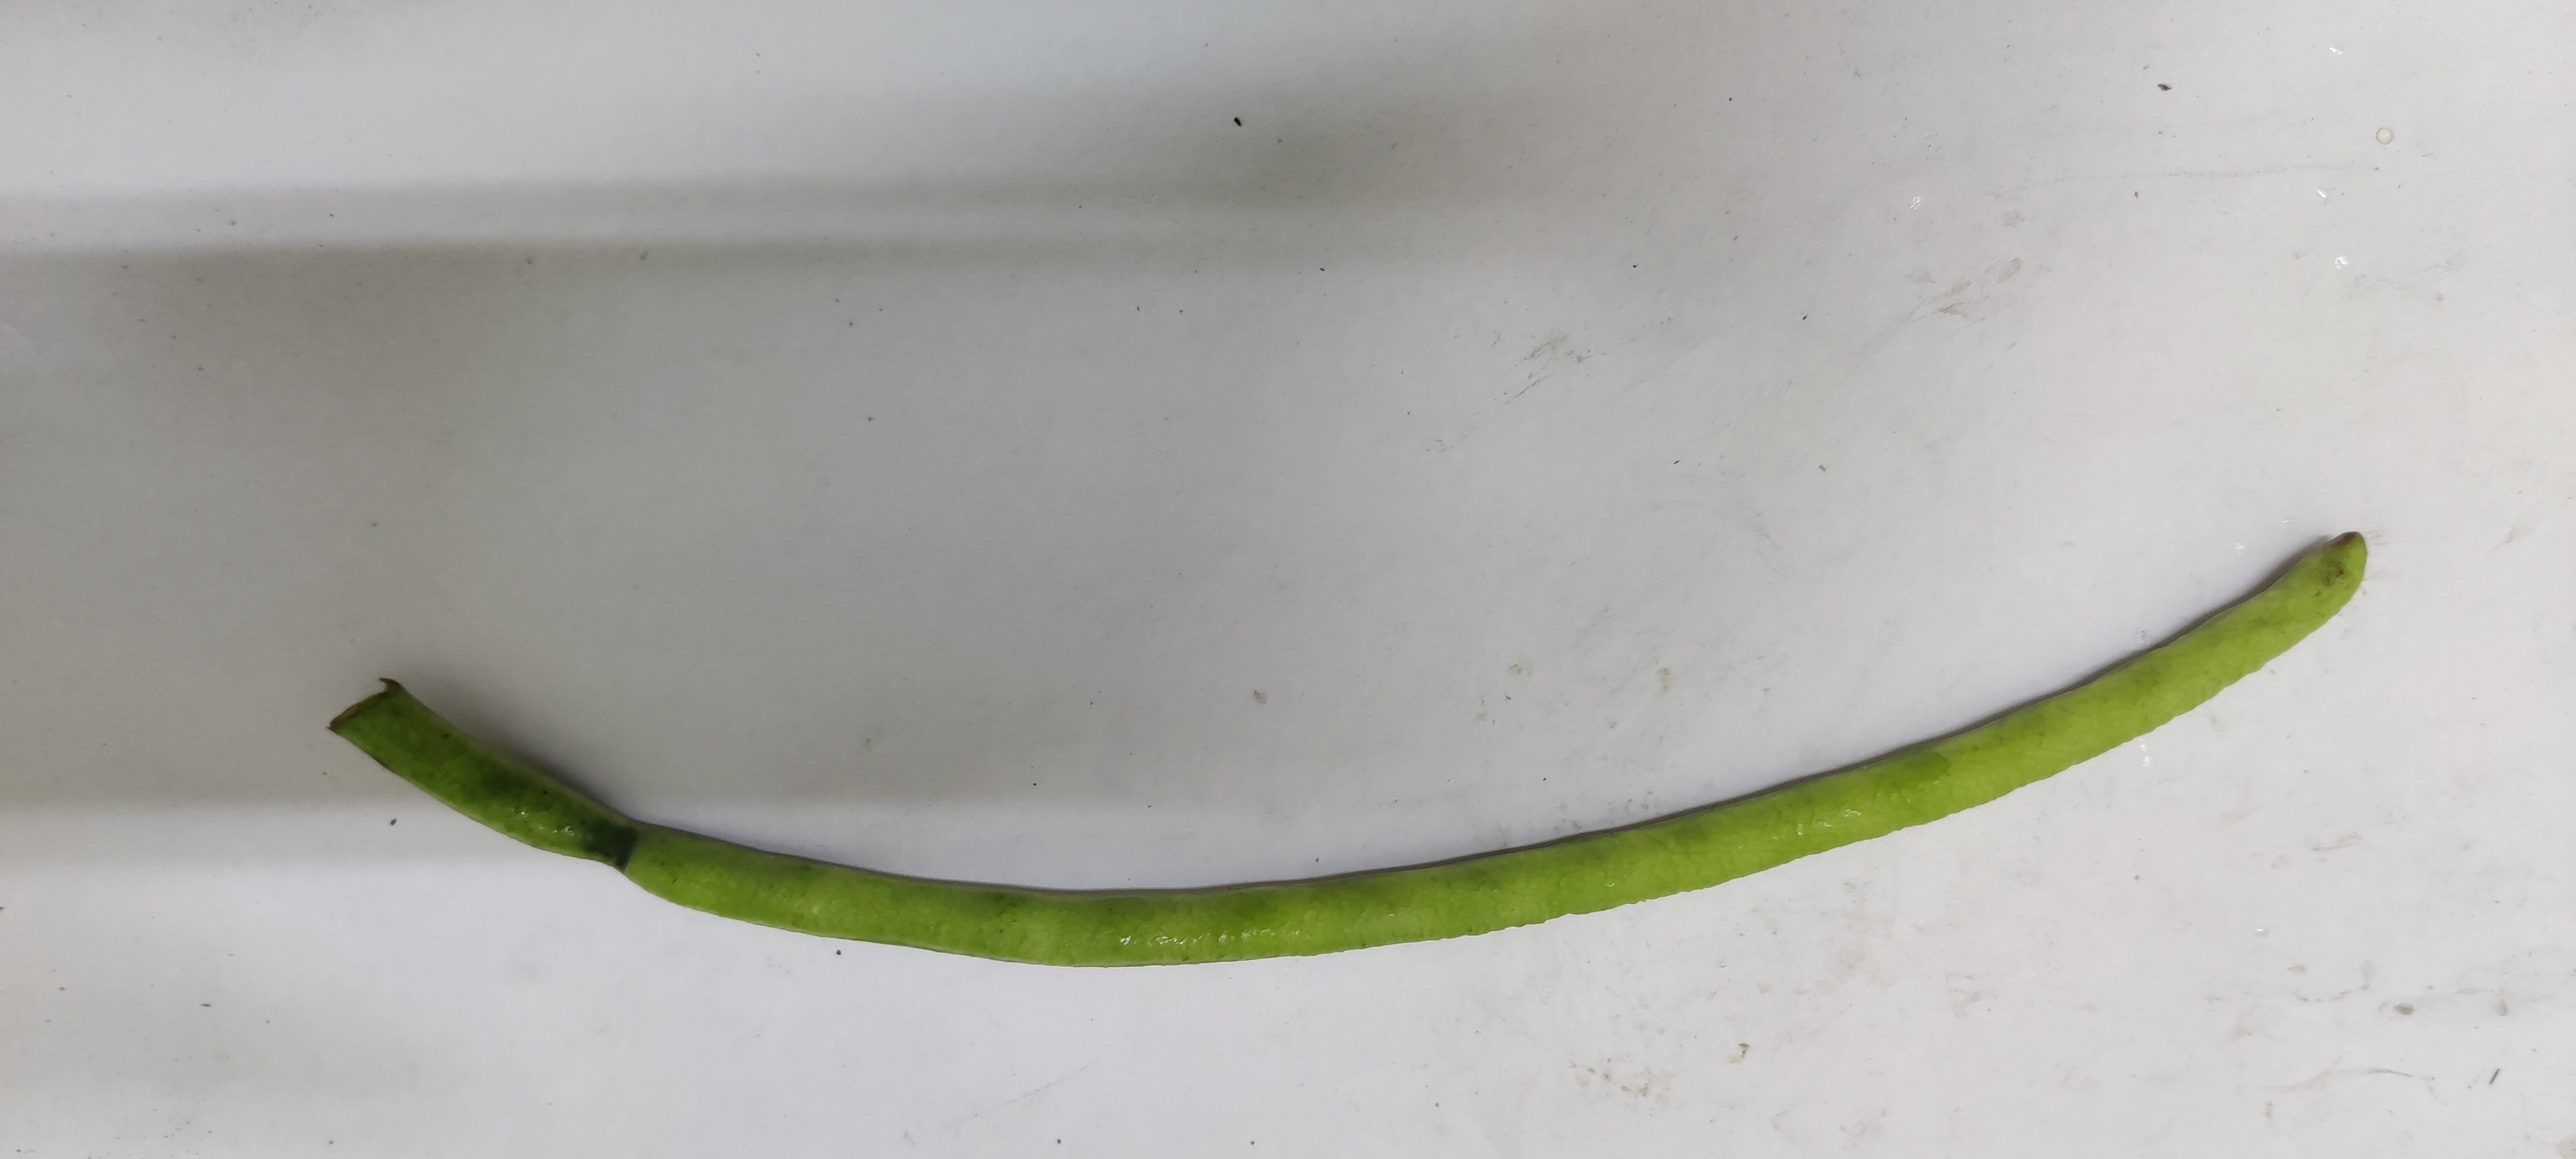
Crop: Cowpea
Condition: Fresh